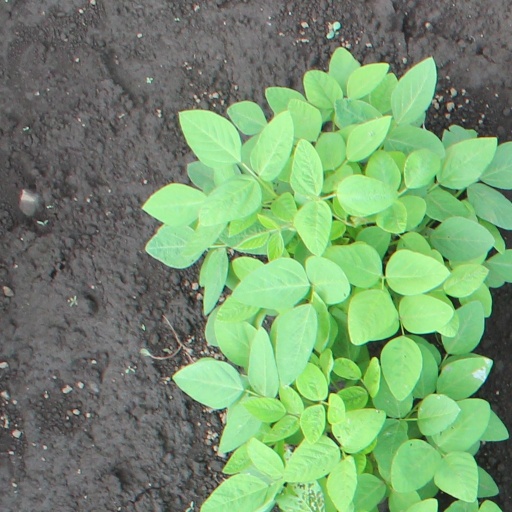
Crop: soybean